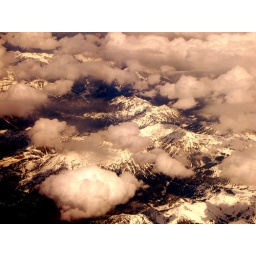
I liked how the clouds look like a layer of water over the mountains. The layers were fantastic.